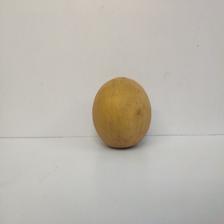
Size: Large